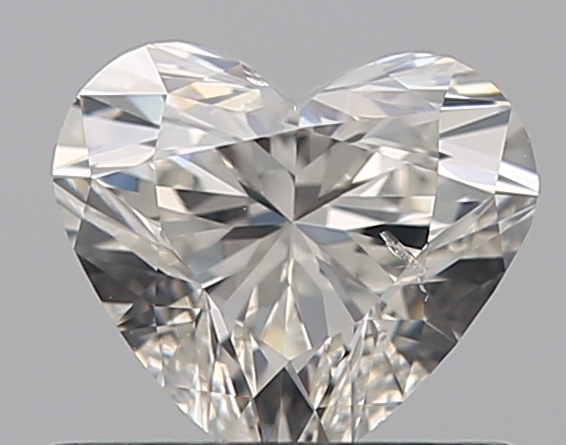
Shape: heart
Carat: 0.5
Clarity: SI1
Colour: I
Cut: EX
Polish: EX
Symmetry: VG
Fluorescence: F
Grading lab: GIA
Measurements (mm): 4.98 x 5.54 x 3.19